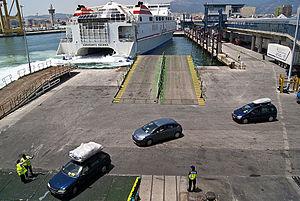
Lors d'une OPE (Opération de Franchissement du Détroit), dans le port de Algeciras des voitures attendent l'embarquement sur un ferry de Balearia à destination Sebta alors que dans le suivant quai il arrive un ferry d'Acciona.